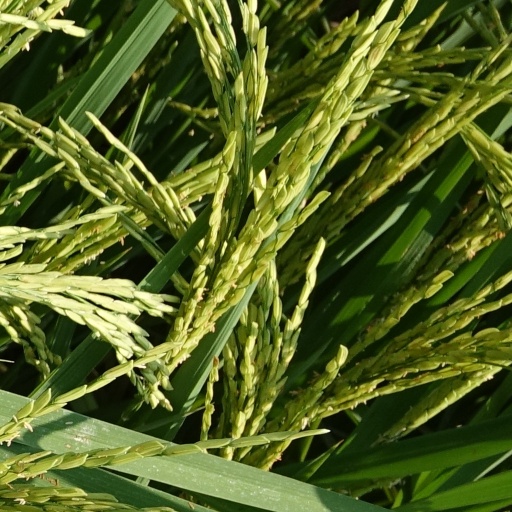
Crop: rice